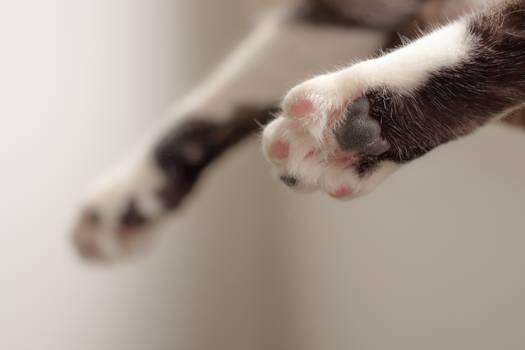
Label: No Watermark